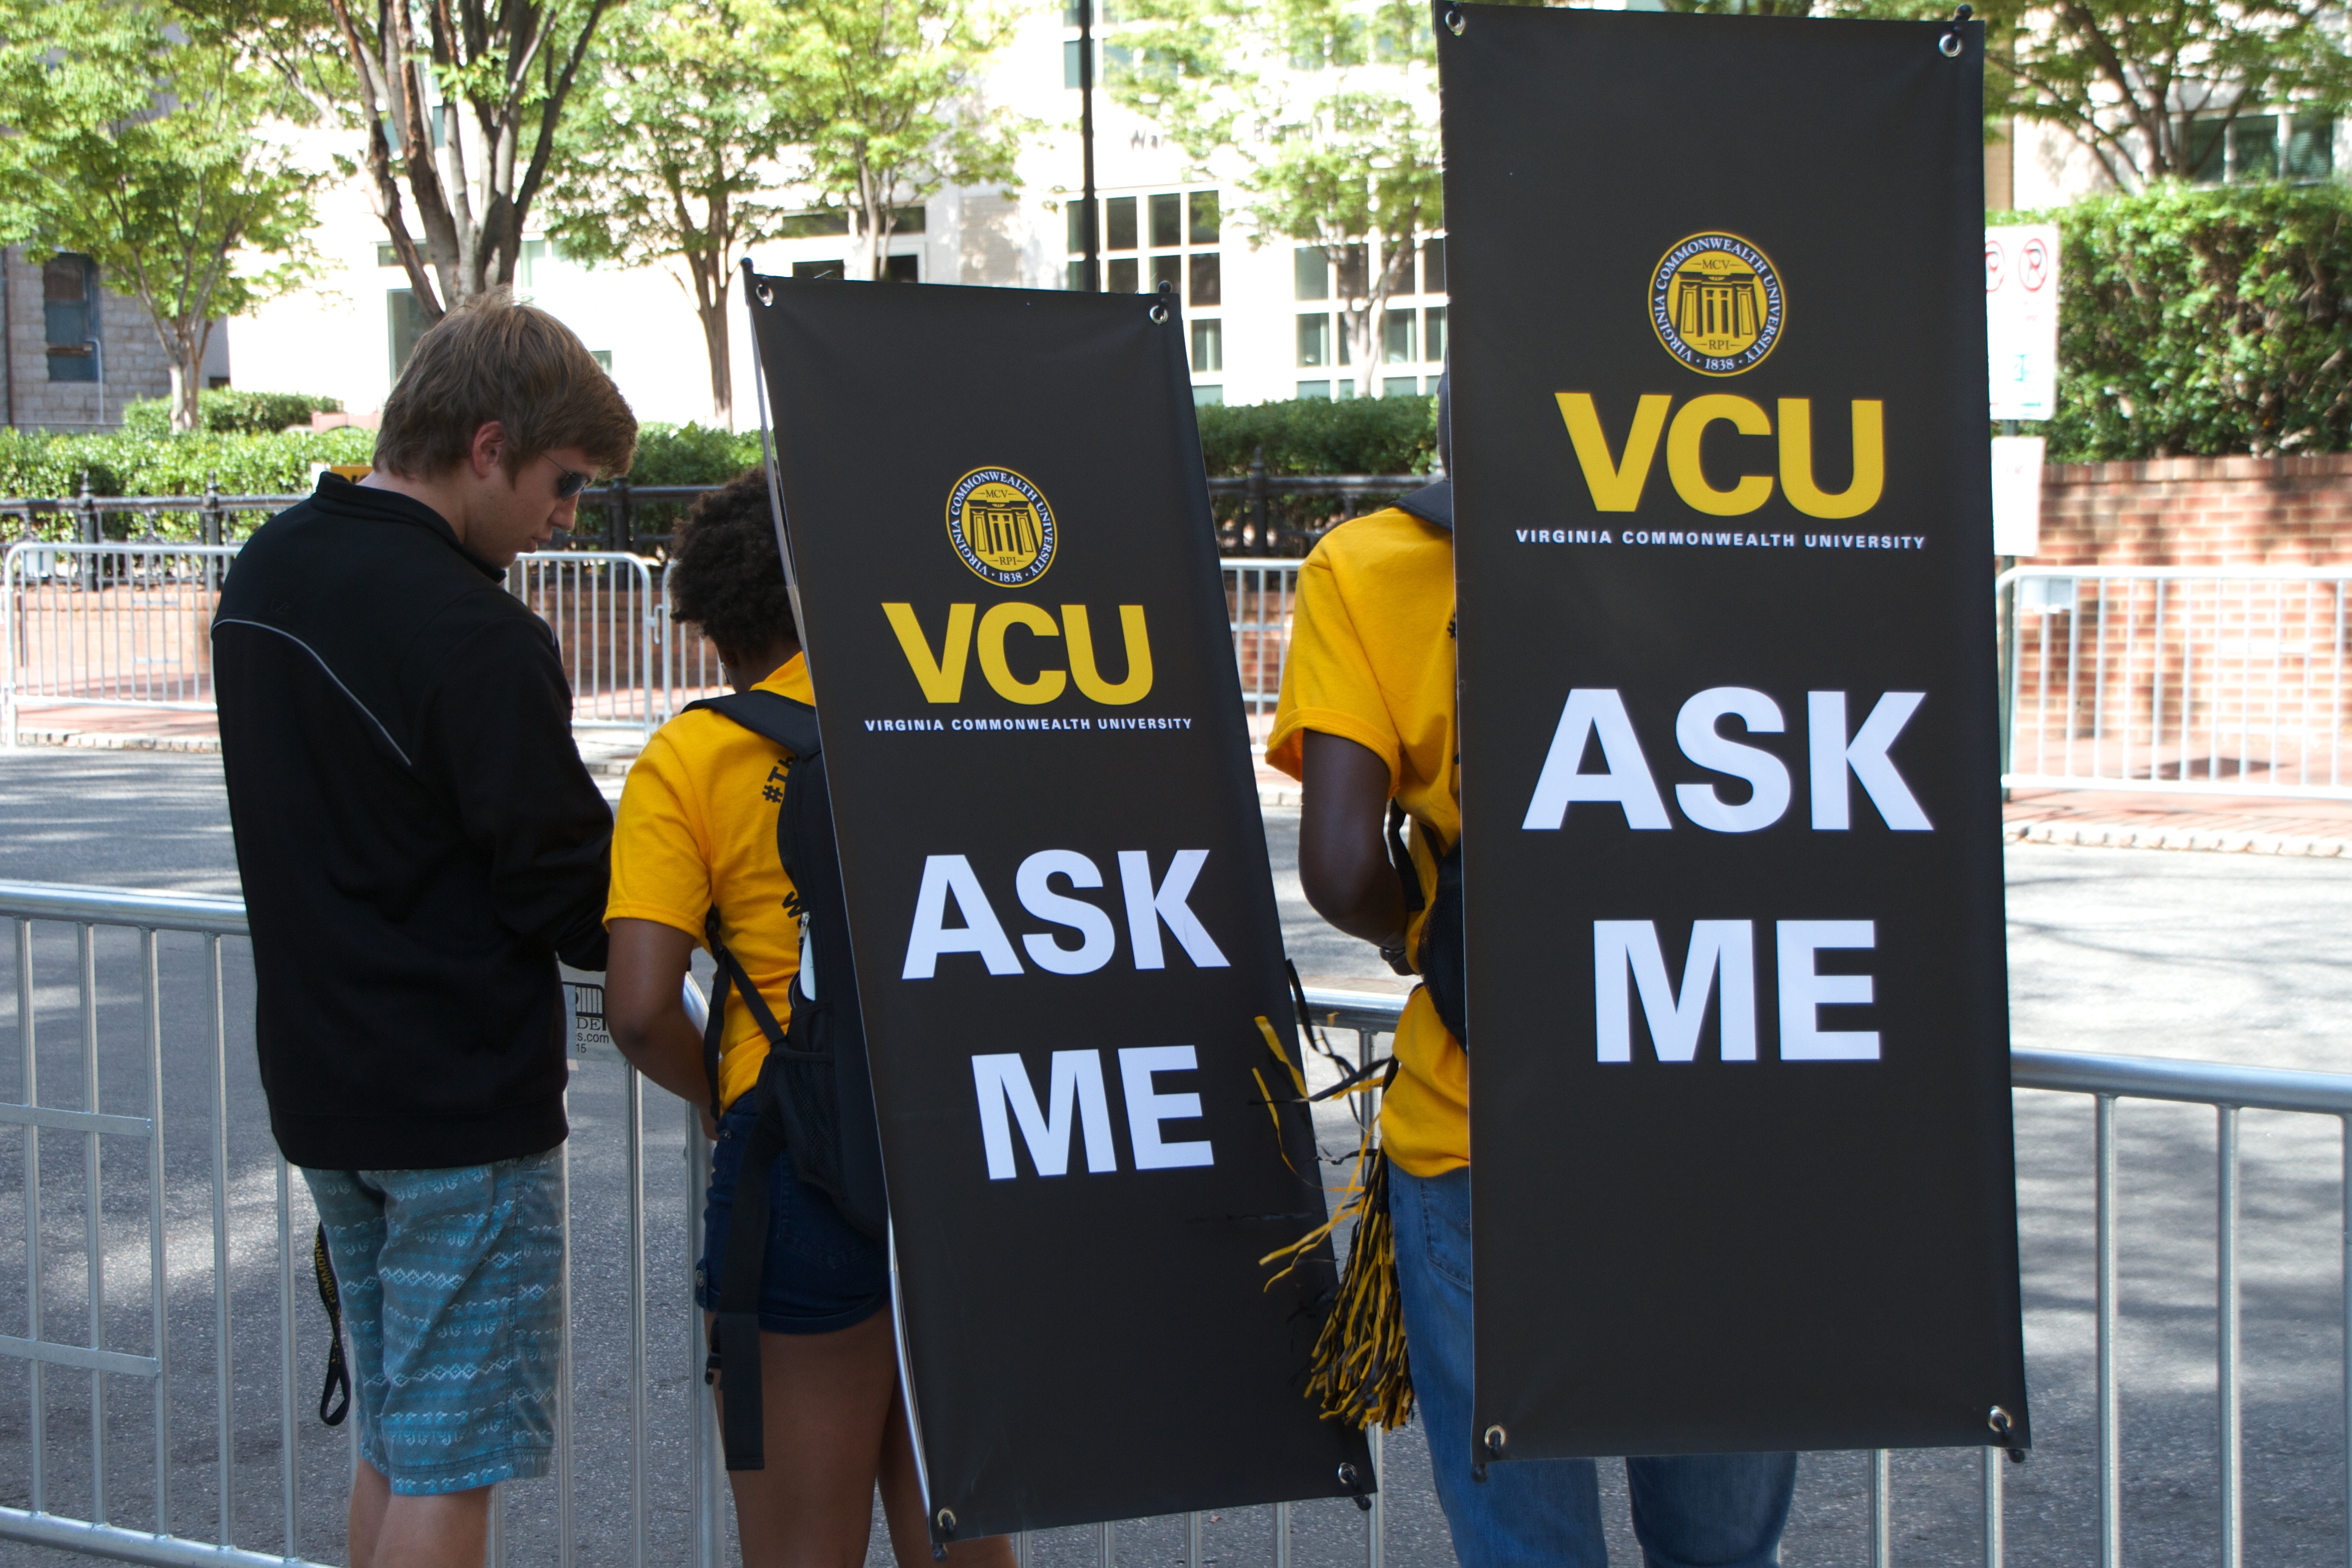
community, demonstration, protest, vcubrb